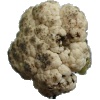
Label: Cauliflower 1